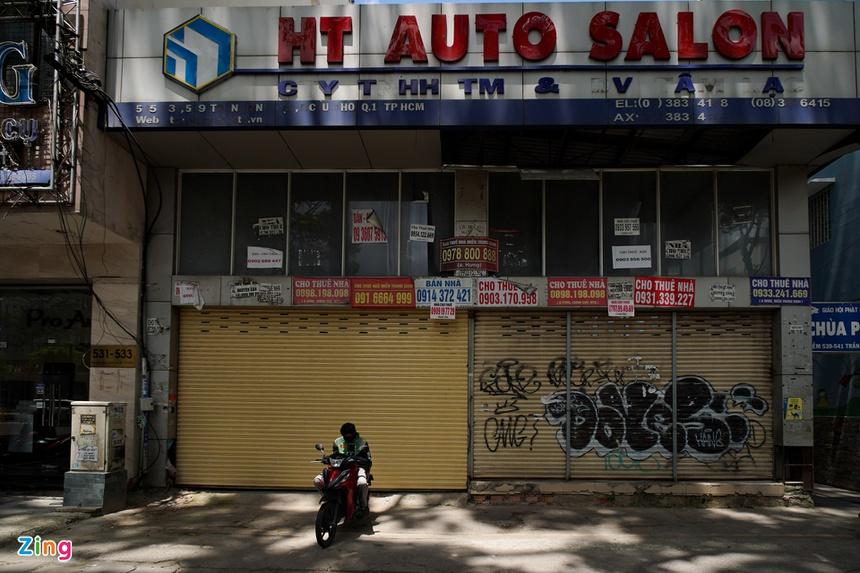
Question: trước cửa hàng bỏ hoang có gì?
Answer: người đàn ông ngồi trên xe máy đang đậu